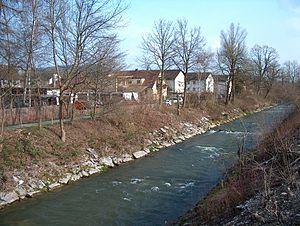
La Wigger est une rivière coulant en Suisse, dans le bassin versant du Rhin.